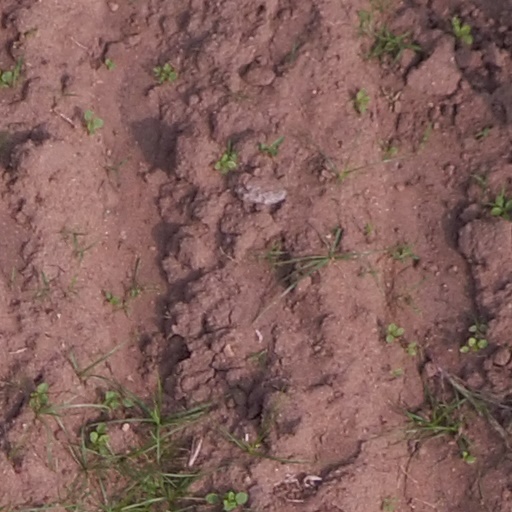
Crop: maize; corn